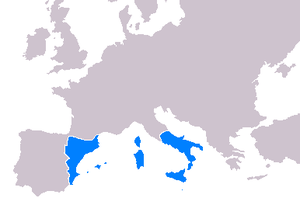
Le grenache N est un cépage noir de cuve originaire d’Aragon, en Espagne, où il s'appelle garnacha. Au XVᵉ siècle, l'expansion du royaume aragonais vers la Sardaigne, la Corse, le Roussillon et le littoral provençal favorise son développement. Aujourd'hui, ce cépage est un des plus cultivés au monde.
La famille Siscar ou Ciscar est une famille de la noblesse italienne d'origine espagnole et implantée depuis le XVᵉ siècle en Italie méridionale, notamment en Calabre où la forteresse d'Ajello dans la région de Cosenza fut le fief principal. Elle fut au service de la couronne d'Aragon.